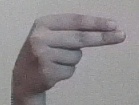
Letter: ain